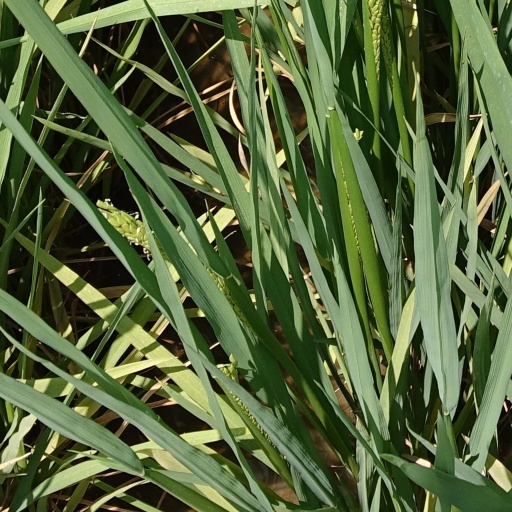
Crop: rice